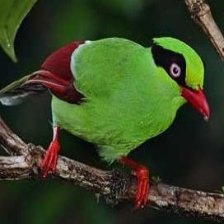
Species: GREEN MAGPIE
Scientific name: CISSA CHINENSIS
ImageNet parent category: magpie